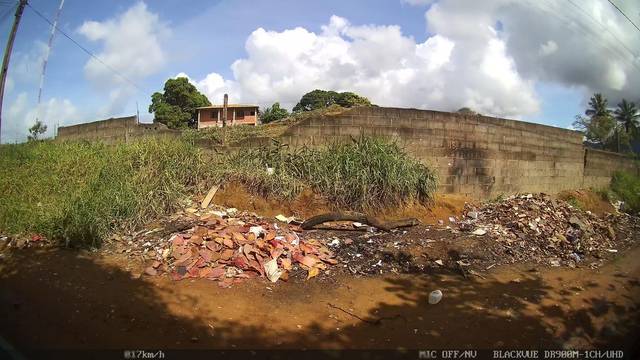
Region: Brazil
Coordinates: -20.651, -40.52